The Color of Money

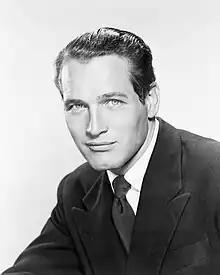
Paul Newman's performance received positive reviews, earning him the Academy Award for Best Actor.

"The Color of Money" received a generally positive critical response on its release, although some critics thought that the film was an inferior followup to "The Hustler". Based on 48 reviews collected by Rotten Tomatoes, the film received an 88% approval rating from critics, with an average score of 7.10/10. The site's consensus reads: "That it's inferior to the original goes without saying, but Paul Newman and Tom Cruise are a joy to watch, and Martin Scorsese's direction is typically superb." Review aggregator website Metacritic reported a weighted average score of 77 out of 100, based on 17 critics, indicating "generally favorable reviews". Audiences polled by CinemaScore gave the film an average grade of "B−" on a scale of A+ to F.